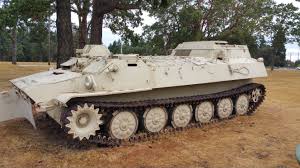
Label: MT_LB